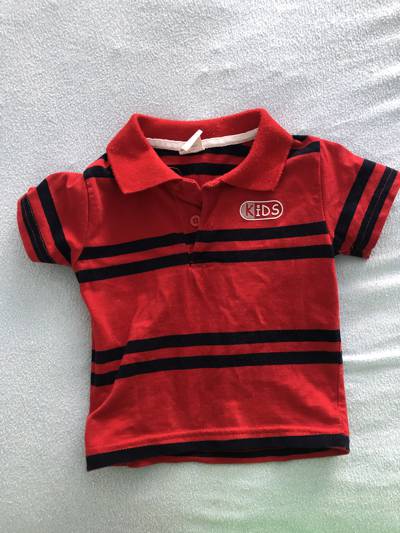
Waste category: clothes